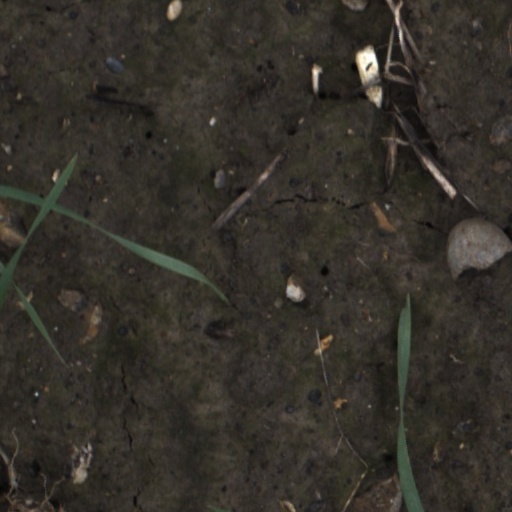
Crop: wheat